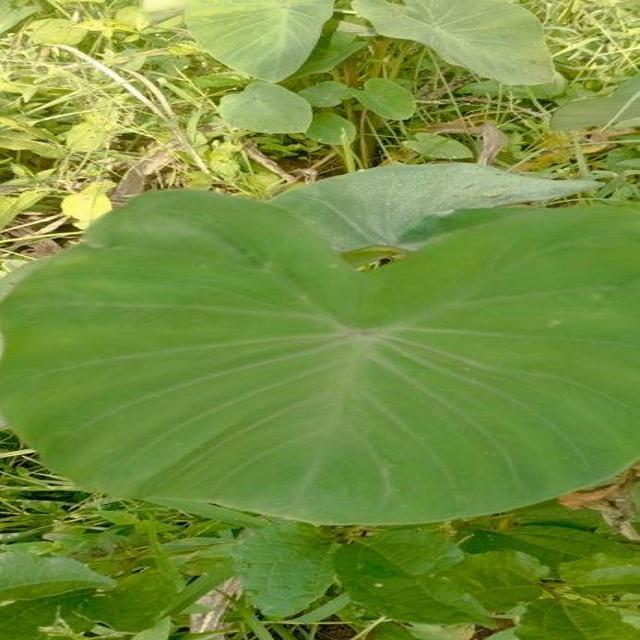
Label: Healthy